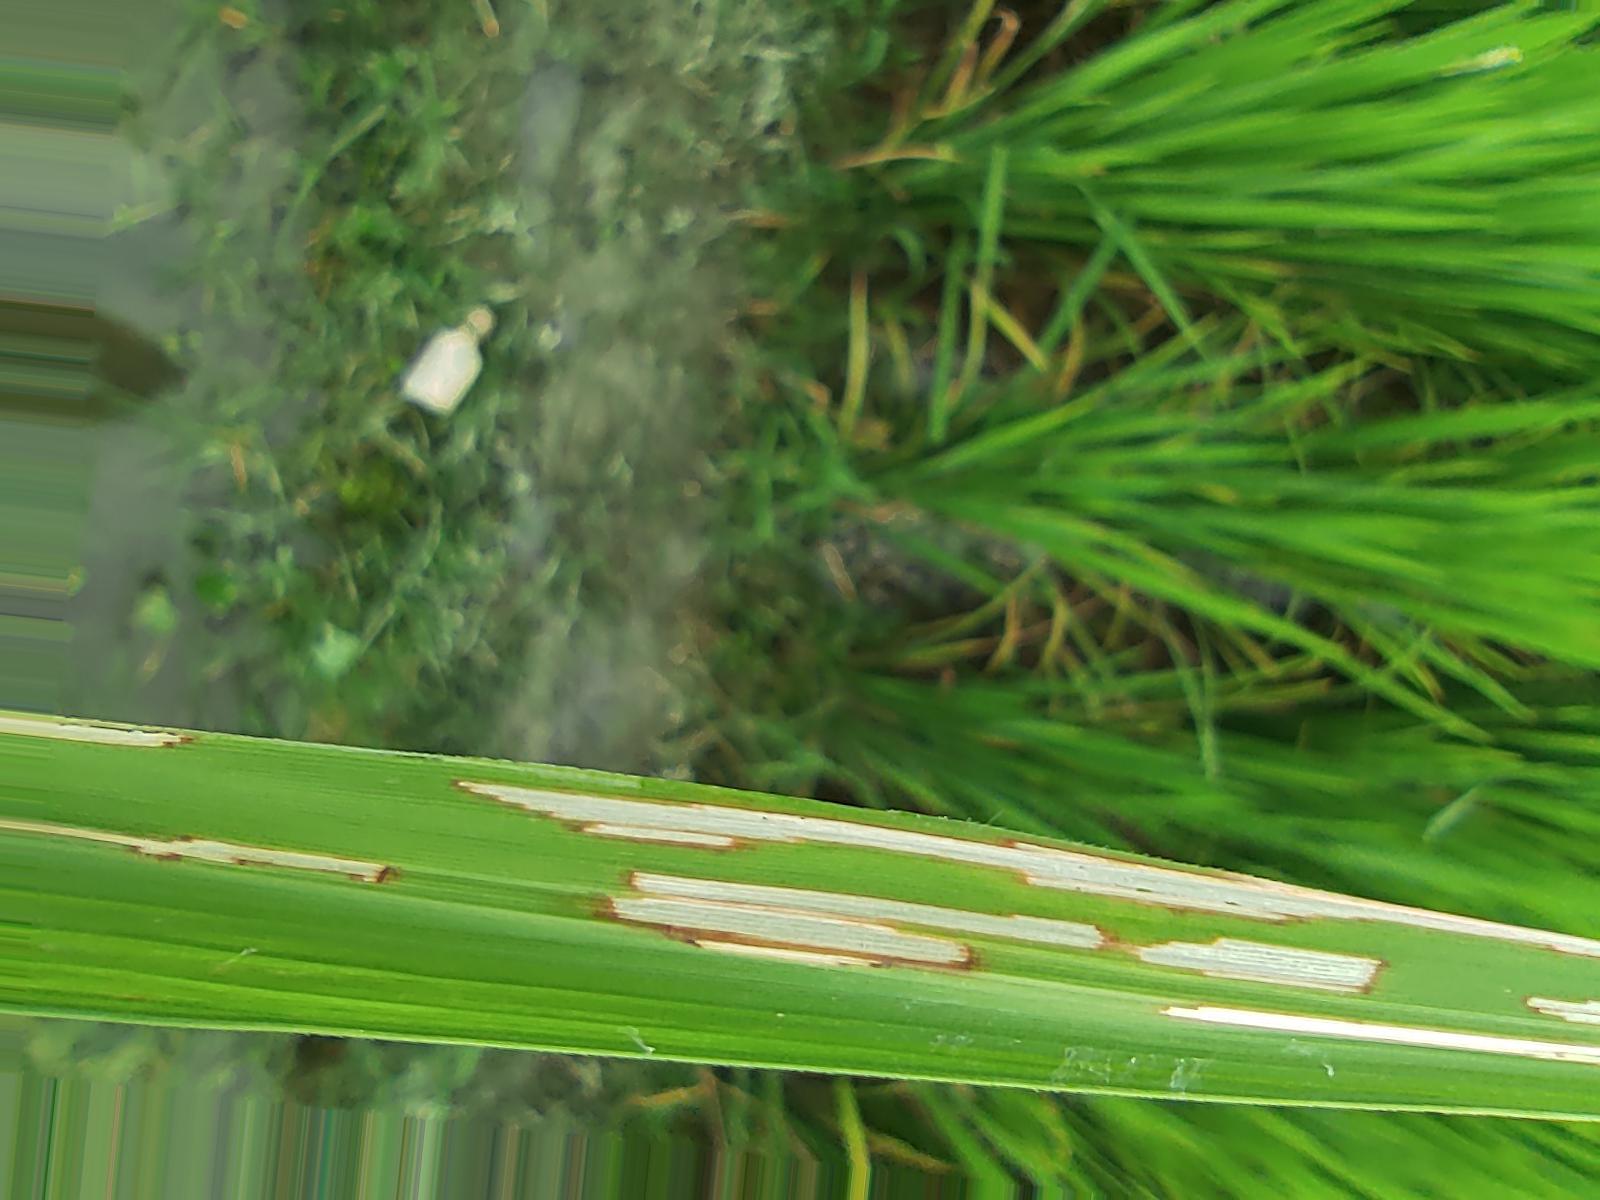
Nhãn: Sâu gai ( Hispa )